The Scandalous Couple

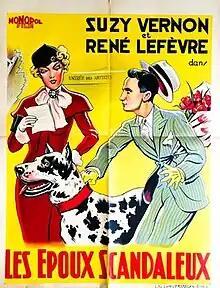

The Scandalous Couple (French: Les Epoux scandaleux) is a 1935 French comedy film directed by Georges Lacombe and starring Suzy Vernon, René Lefèvre and Maurice Escande. The film's sets were designed by the art director Roland Quignon.